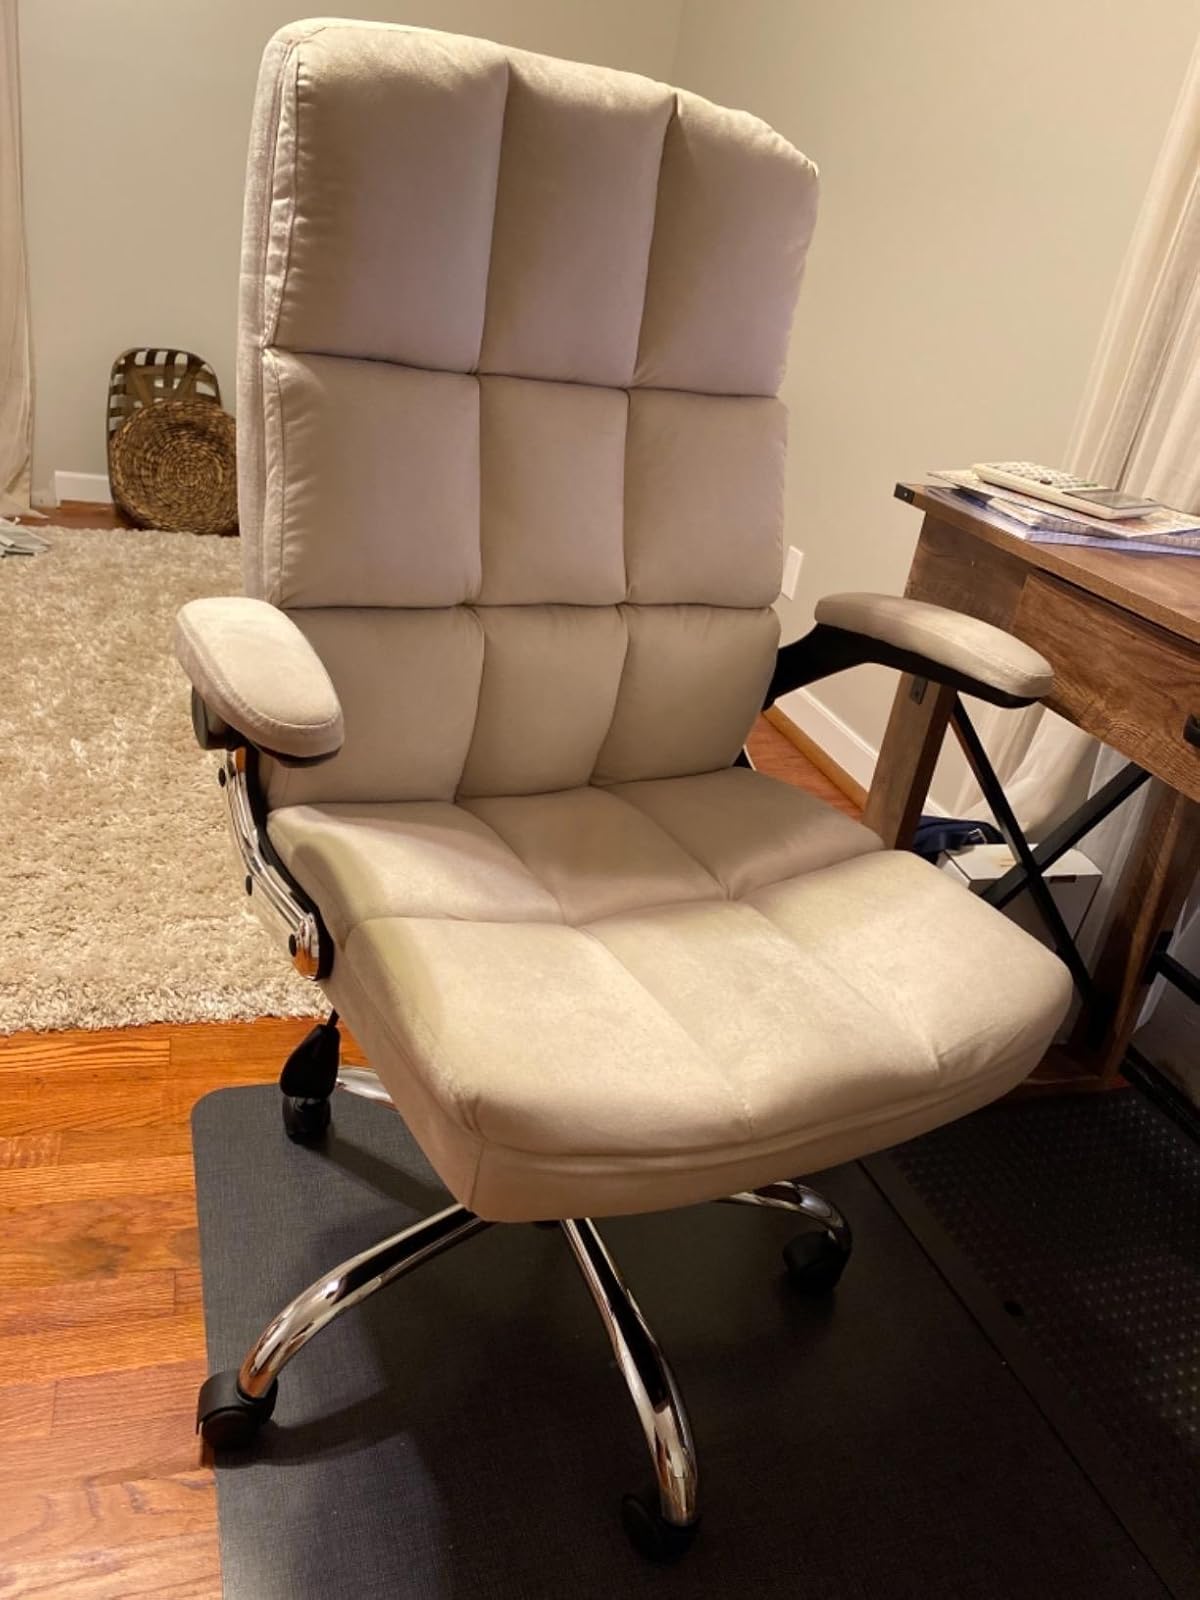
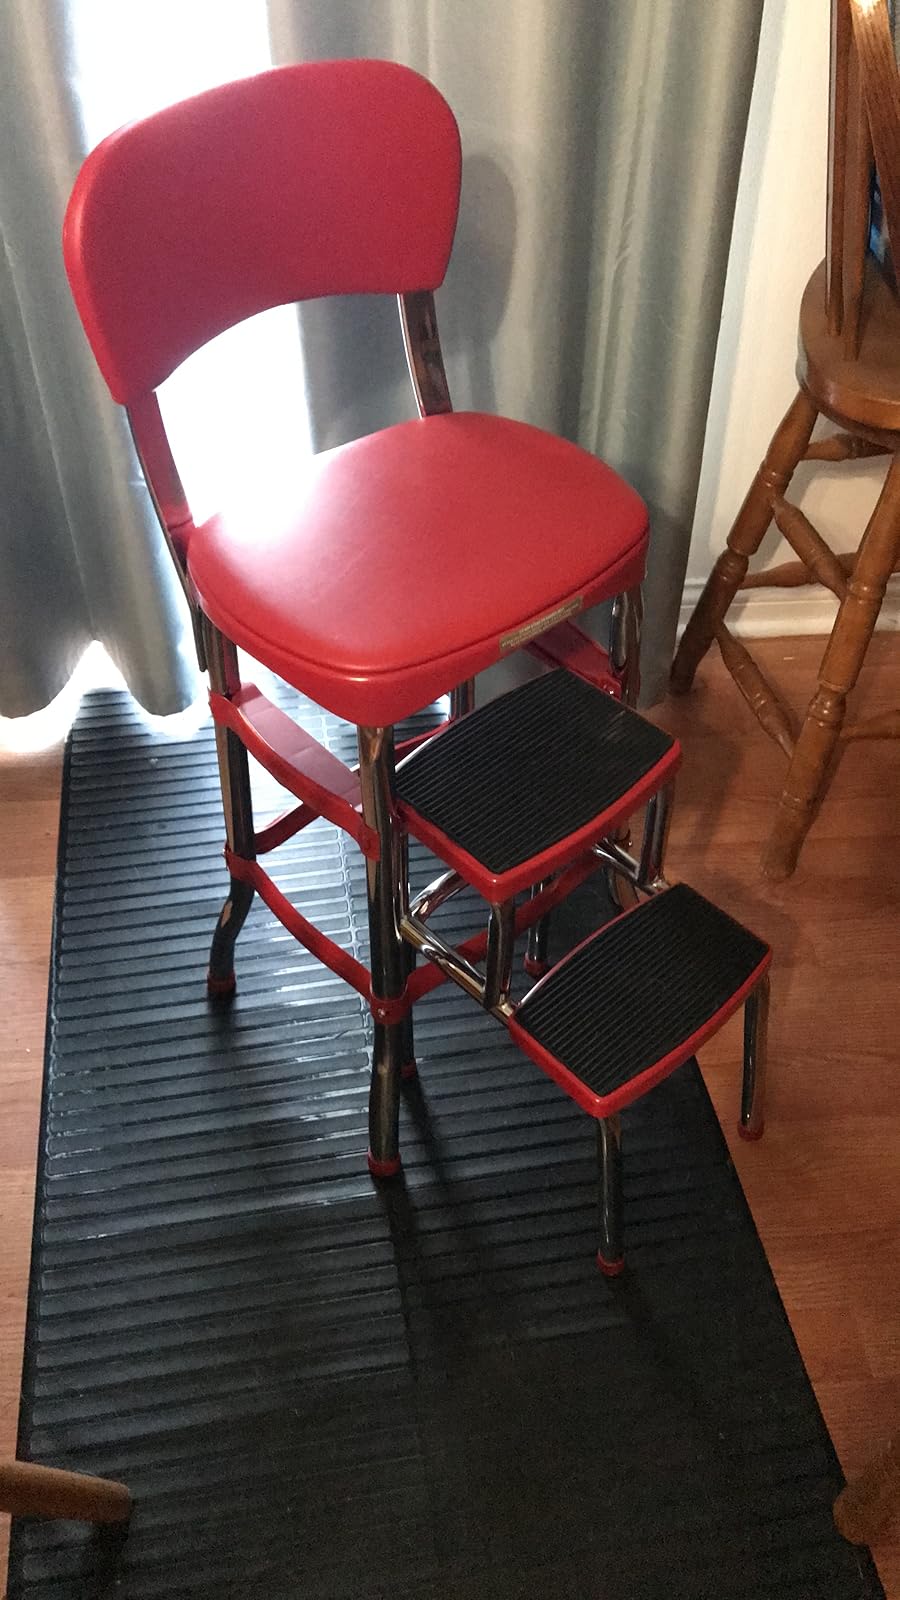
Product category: items_chair
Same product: no